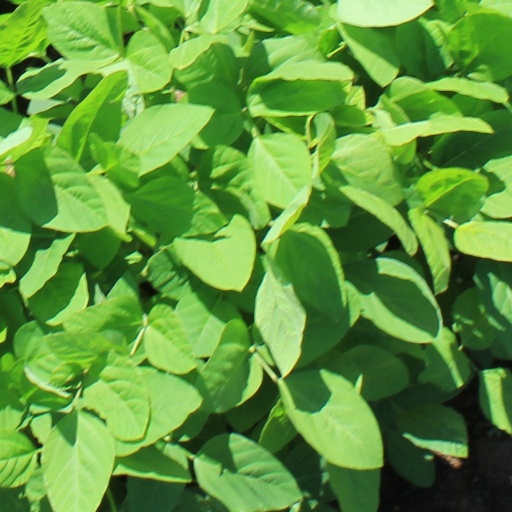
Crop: soybean